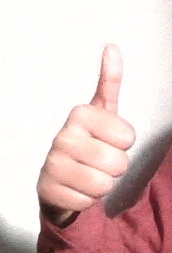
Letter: aleff